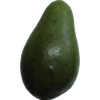
Label: green_avocado